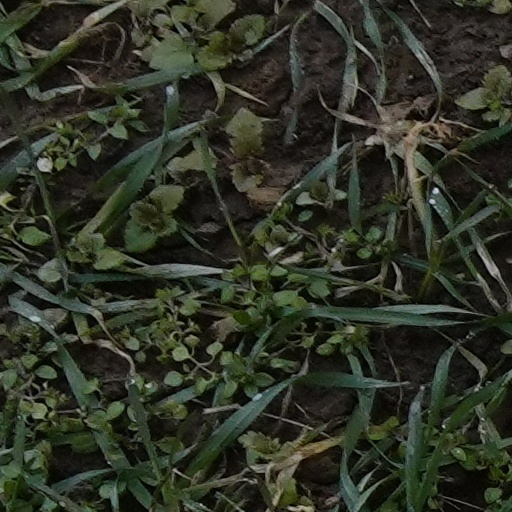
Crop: wheat